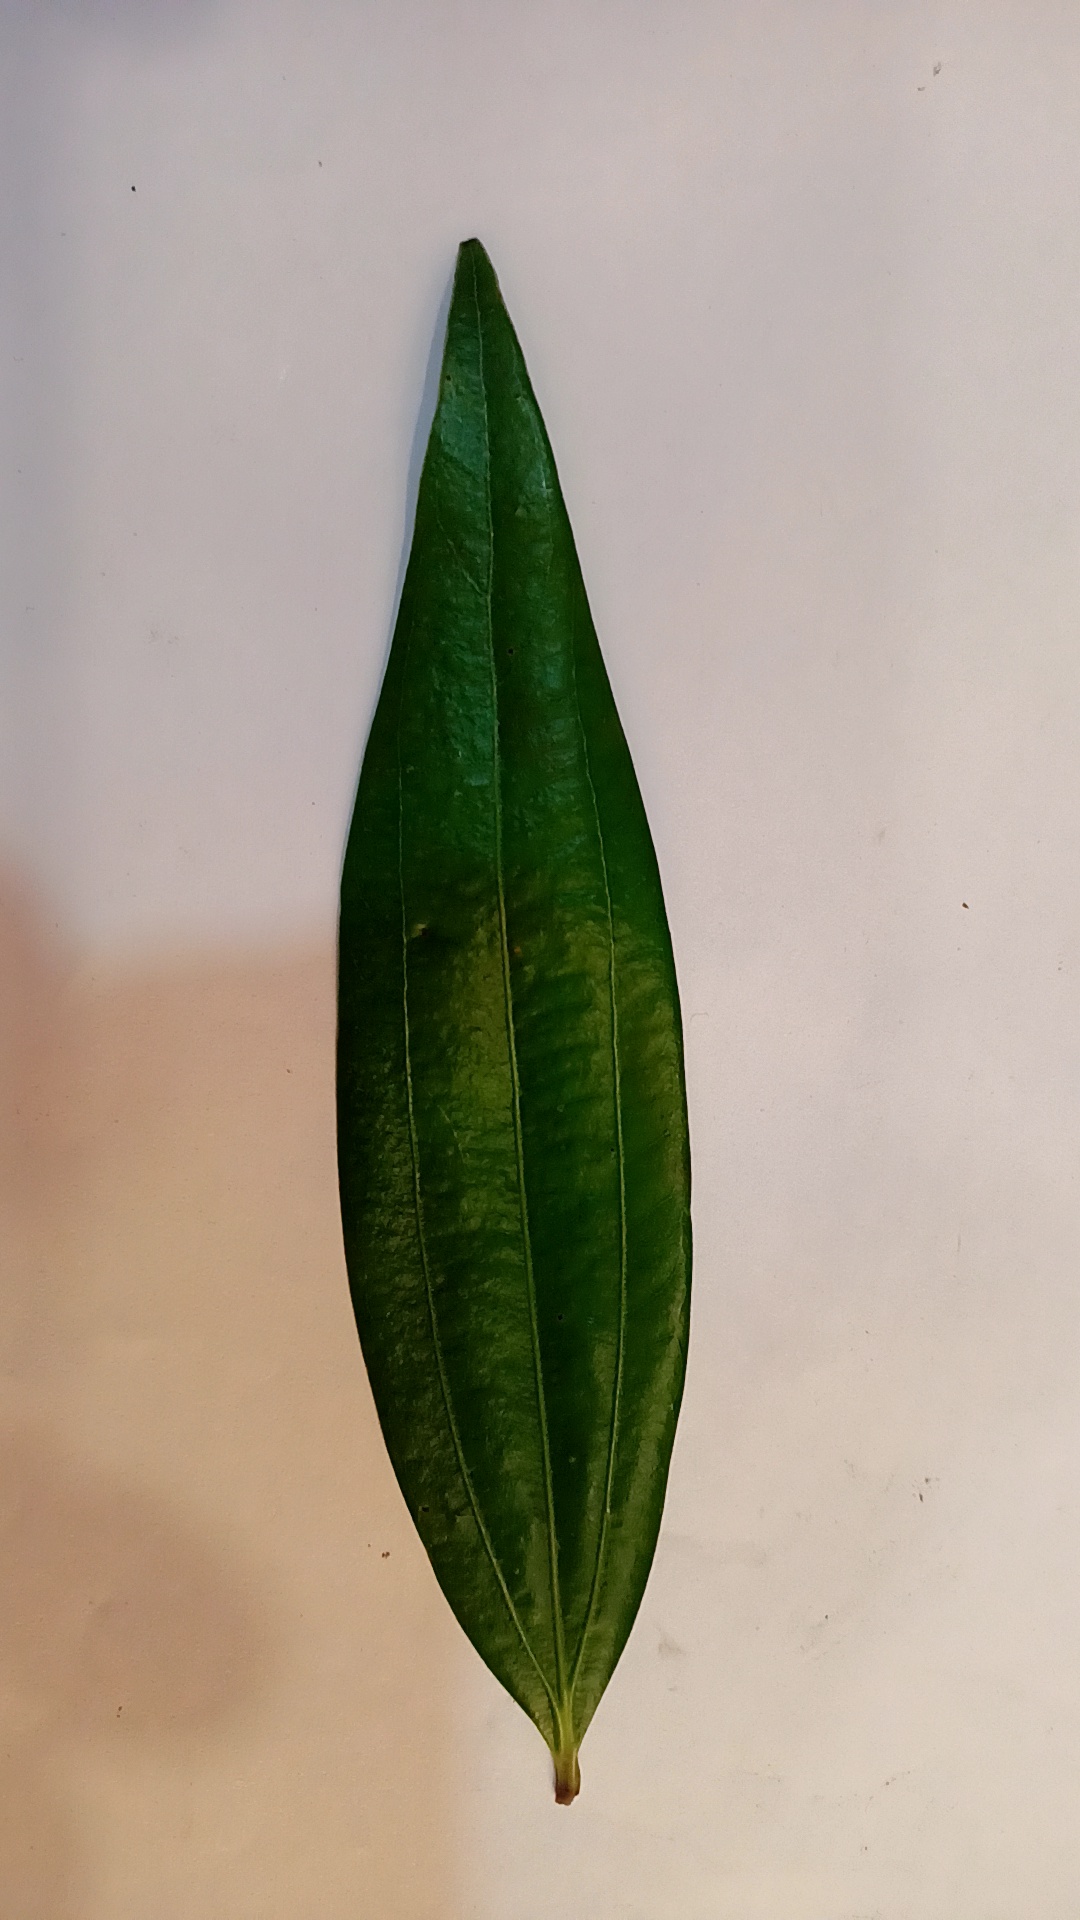
Label: Healthy